Strandkorb

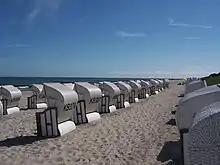
Rows of "Strandkorb" beach-chairs for hire at Zingst beach seafront, Germany, 2006

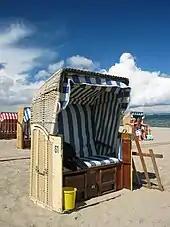
"Strandkorb" typical for the Baltic Sea beaches

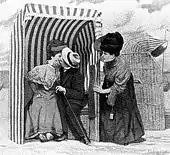
A postcard of 1900 depicting a "Strandkorb"

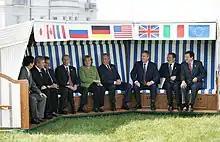
Specifically manufactured "Strandkorb" at the 2007 G8 summit in Heiligendamm, Mecklenburg

A Strandkorb (from German, lit. meaning: 'beach basket'; Danish: "strandkurv"; English: 'hooded beach chair') is a special hooded windbreak seating furniture used at vacation and seaside resorts, constructed from wicker, wood panels and canvas, usually seating up to two people, with reclining backrests. It was designed to provide comfort seating and shelter from wind, rain, sand gusts and sunburn on beach seafront resorts frequented by tourists. Other built-in details, like extendable footrests, sun awning, side folding tables and storage space, provide the user with several comforts.